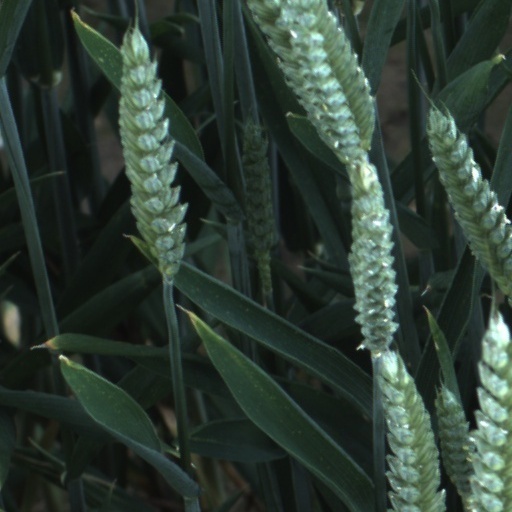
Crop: wheat